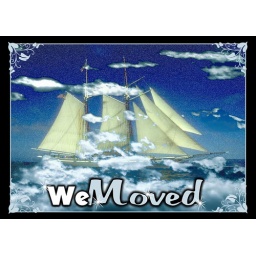
We've set sail for a new home by Valxart